Tommy Sørensen

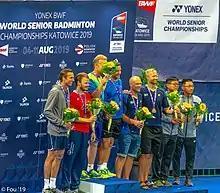
Tommy Sørensen (middle) with gold medal

Tommy Sørensen (born 1 April 1979) is a Danish badminton player from Triton Aalborg Club. Sørensen is a triple World Senior Champion, having won title in men's doubles and twice in mixed doubles events.